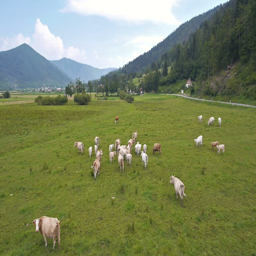
aerial - landscape with herd of cows on the open meadow